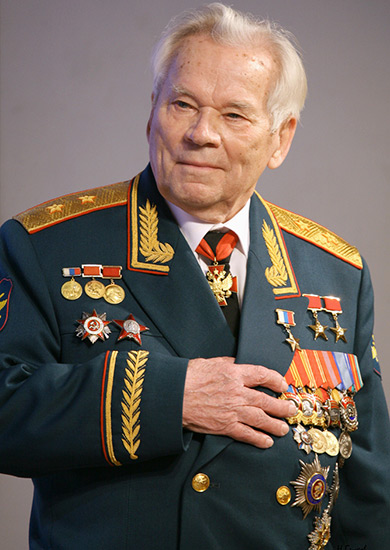
มีฮาอิล คาลาชนิคอฟ

| image = Kalashnikov Mikhail (1).jpg
| image_size = 225px
| caption = มิฮาอิล คาลาชนิคอฟ ประมาณช่วง 2010s
| birth_name = มีฮาอิล ตีโมเฟเยวิช คาลาชนิคอฟ
| death_place = อิสเซวค์, ยูมูเทรีย, รัสเซีย
| birth_place = ครูยา, อำเภอครูรินสกี้, อัลไต คาไรซ์|ครูยา, Altai Krai, Russian RSFSR
| death_cause = เลือดออกในระบบทางเดินอาหาร
| native_name = Михаил Тимофеевич Калашников
| native_name_lang = ru
| nationality = รัสเซีย
| known_for = ผู้ออกแบบปืนเอเค-47, เอเค-74 และ อาร์พีเค
| occupation = <!--
|spouse = Ekaterina Viktorovna Kalashnikova (née Moiseyeva; 1921–1977; her death)
|awards = Unbulleted list
 | USSR State Prize (1949)
 |
 | State Stalin Prize|Stalin Prize (1949)
 | Lenin Prize (2)
 | Hero of the Russian Federation
 | Order of St. Andrew
 | Order For Merit to the Fatherland II cl.
 -->
พลโท มีฮาอิล ตีโมเฟเยฟวิช คาลาชนิคอฟ (; 10 พฤศจิกายน ค.ศ. 1919&nbsp;– 23 ธันวาคม ค.ศ. 2013) เป็นนายพลชาวรัสเซีย นักประดิษฐ์ ทหารช่างวิศวกร นักเขียน และนักออกแบบอาวุธขนาดเล็ก เขาได้มีชื่อเสียงมากที่สุดจากการพัฒนาปืนไรเฟิลจู่โจมเอเค 47 และได้พัฒนามันขึ้นเป็นรุ่นเอเคเอ็ม และเอเค-74 เช่นเดียวกับปืนกลพีเคและปืนกลเบาอาร์พีเค
== ประวัติ ==
มีฮาอิล ทิโมเฟเยฟวิช คาลาชนิคอฟ เกิดที่หมู่บ้าน ครูยา เทือกเขาอัลไต กาไรในปัจจุบันอยู่ในจังหวัดอัลไต แคว้นเคเมโรโว สาธาณรัฐอัลไต เป็นลูกคนที่ 17 จากทั้งหมด 19 คน ซึ่งมีแม่ชื่ออเล็กซานดาร์ คาลาชนิคอฟวา (ที่ที่คนมักเรียกว่า คาเวริน่า) กับ ทิโมเฟย์ คาลาชนิคอฟIn ในปี 1930 พ่อของเขาได้ถูกทางการยึดทรัพย์ และทางครอบครัวได้ตกเป็นนักโทษกูลักจึงได้ย้ายไปที่หมู่บ้านแนิเชนยายาคโคครอฟวายา แคว้น นิเชนนียายา โมคฮอฟวายา แคว้นโตมุสต์
==อ้างอิง==
* Калашников Михаил Тимофеевич (in Russian). Great Soviet Encyclopedia.
* Работаю по призванию. Отечественные архивы (in Russian) (1). 2004. Archived from the original on 20 December 2012. Contains an autobiography and a copy of the resume submitted with Kalashnikov's application to the Soviet Communist Party
* "Биография М.Т.Калашникова". Kalashnikov.name. Archived from the original on 20 March 2012.
* Chivers, C. J. (23 December 2013). "Mikhail Kalashnikov, Creator of AK-47, Dies at 94". The New York Times.
* "Калашников Михаил Тимофеевич". www.warheroes.ru.
* "The AK-47 Kalashnikov Museum". Kalashnikov-weapons-museum.ak47-guide.com.
* Alexandr Osipovich (10 November 2009). "Gun inventor, 'happy man' Kalashnikov turns 90". Archived from the original on 8 November 2011.
* "Poet at heart: Kalashnikov inventory turns 90 in a hail of praise". The Sydney Morning Herald (Australia). 12 November 2009.
หมวดหมู่:มีฮาอิล คาลาชนิคอฟ|
หมวดหมู่:ทหารชาวโซเวียตในสงครามโลกครั้งที่สอง
หมวดหมู่:นักประดิษฐ์ชาวรัสเซีย
หมวดหมู่:สมาชิกพรรคคอมมิวนิสต์แห่งสหภาพโซเวียต